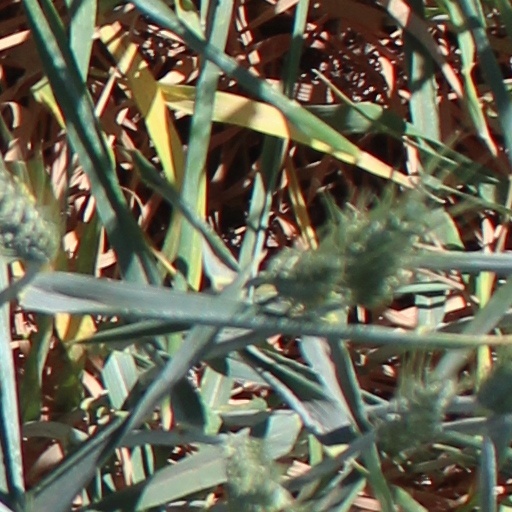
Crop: wheat